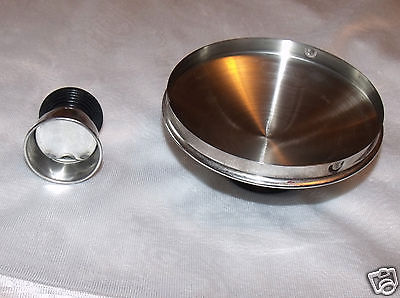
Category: kettle